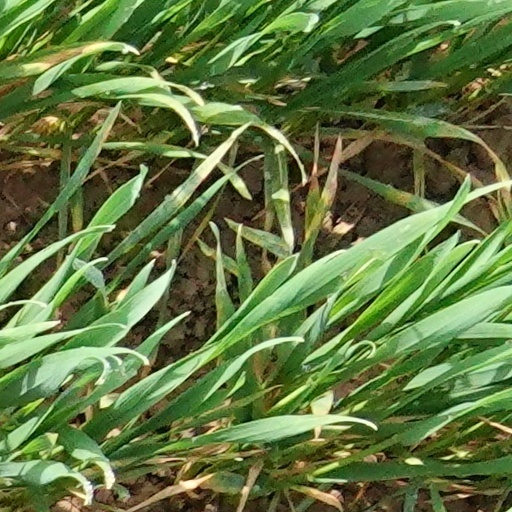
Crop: wheat